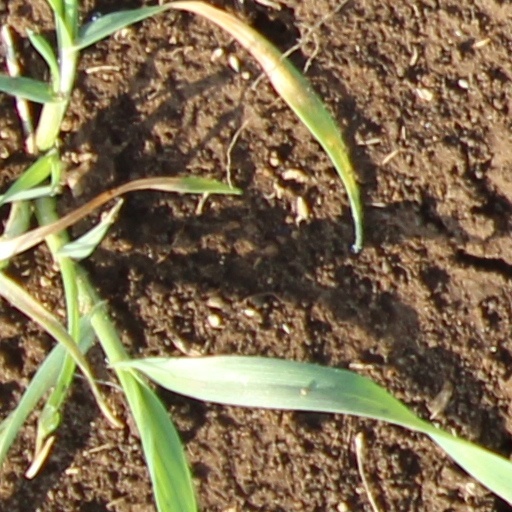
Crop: wheat